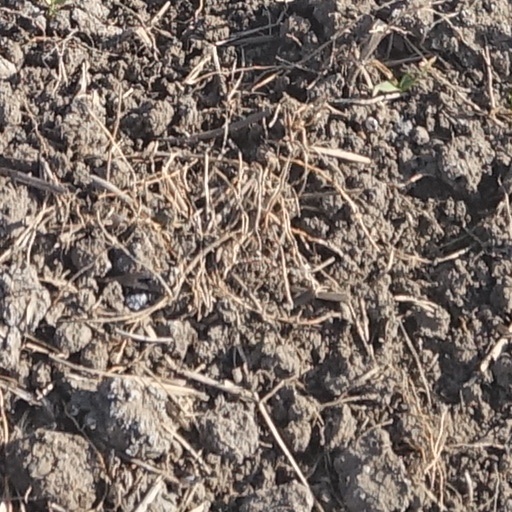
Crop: wheat